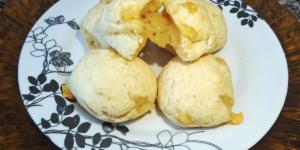
chipa de almidon